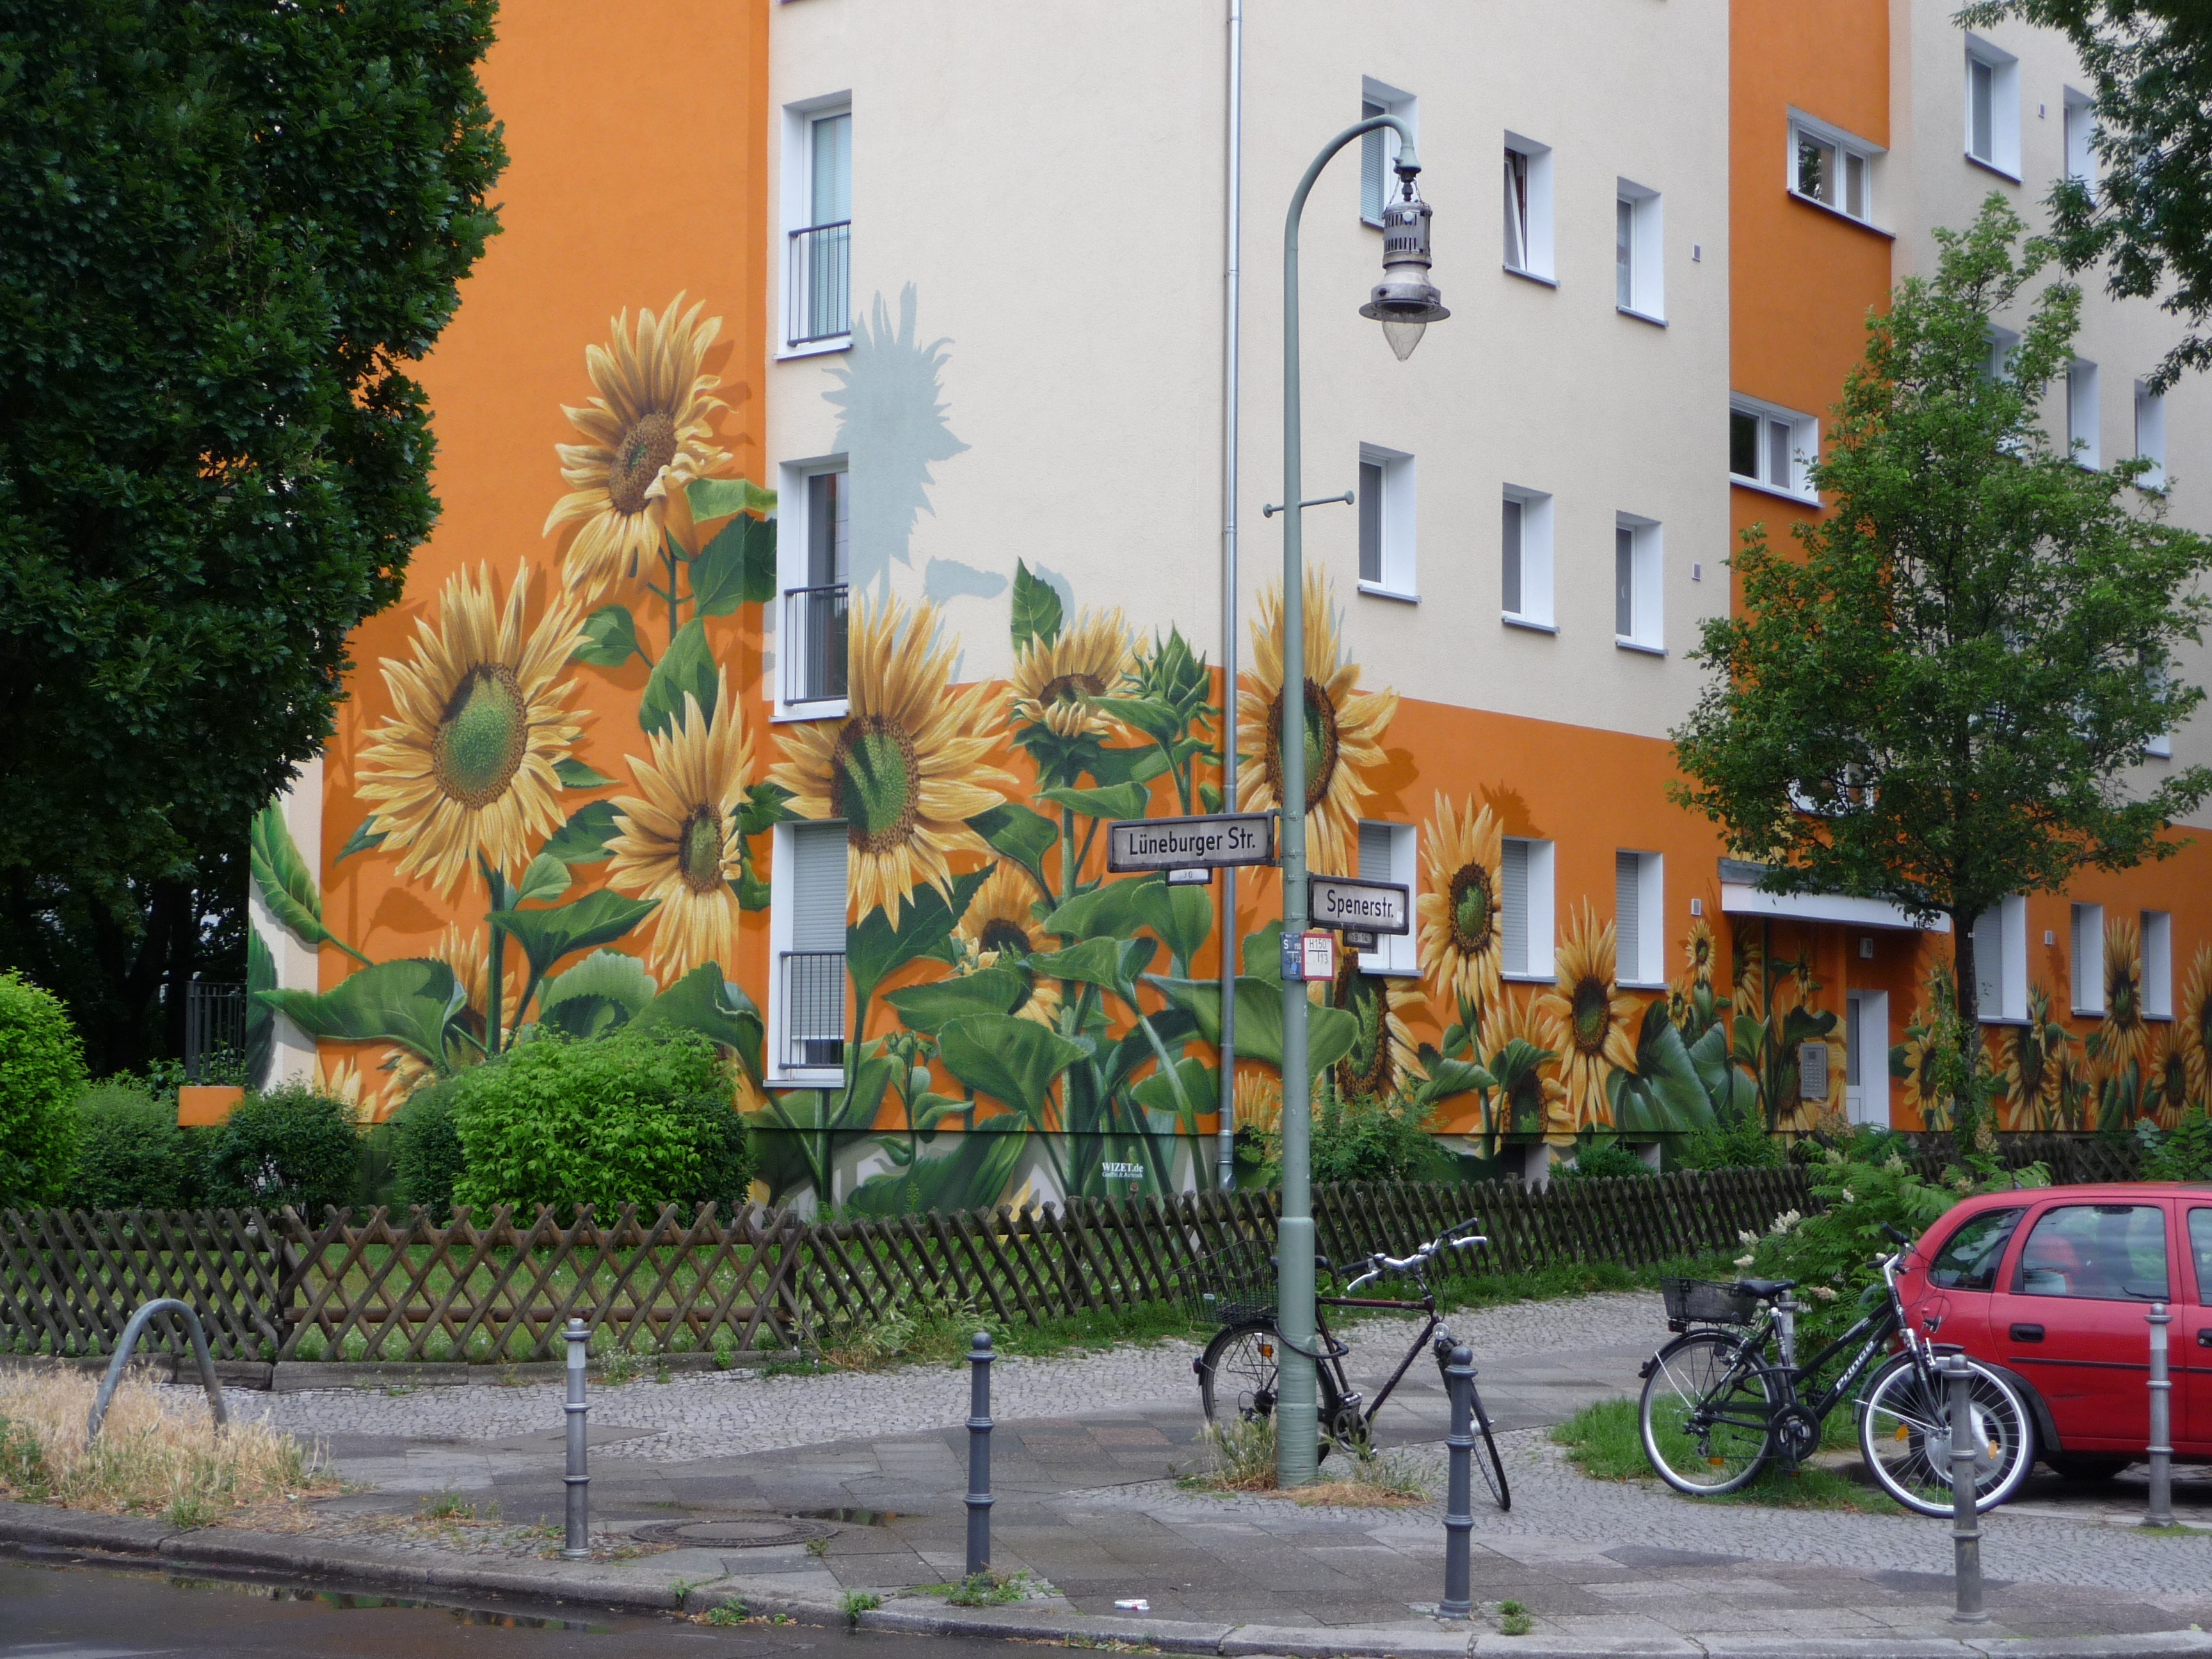
tree, road, street, town, city, downtown, plaza, facade, sunflower, art, mural, germany, berlin, town square, neighbourhood, housewife, painted house, gas lantern, urban area, residential area, human settlement, l neburg street, berlin home, berlin street view